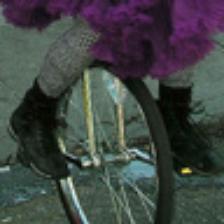
Label: NonHuman